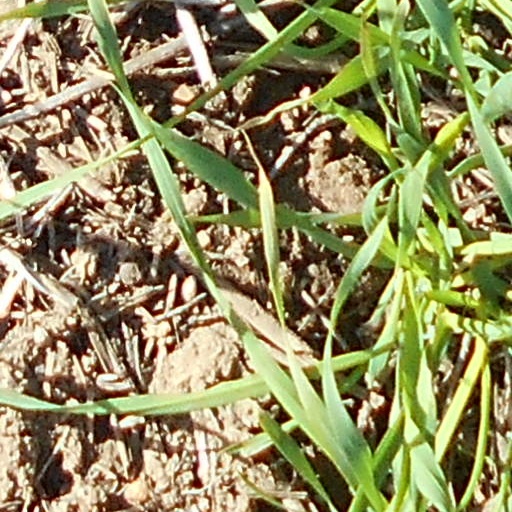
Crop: wheat